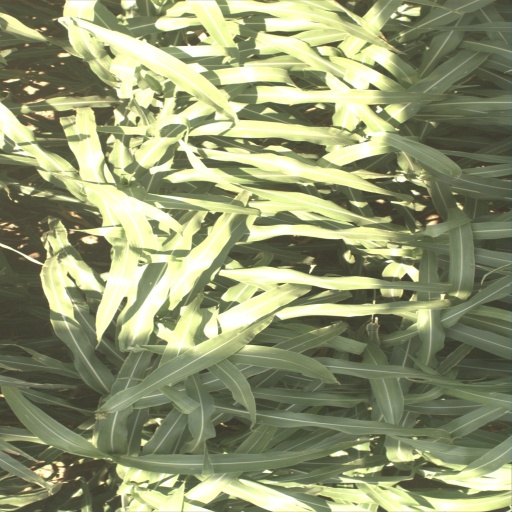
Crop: sorghum